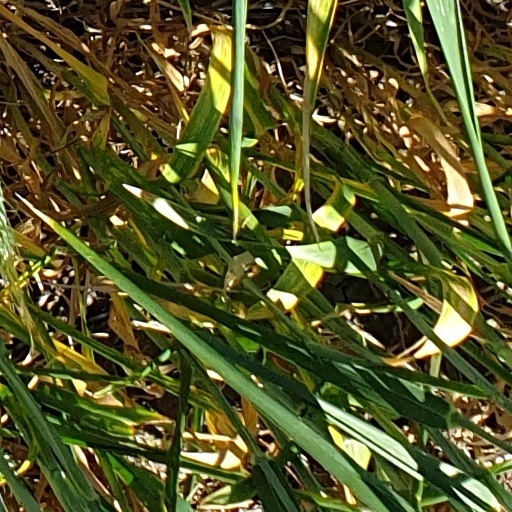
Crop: wheat